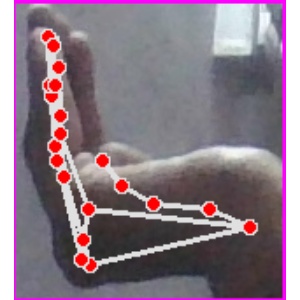
अक्षर: स